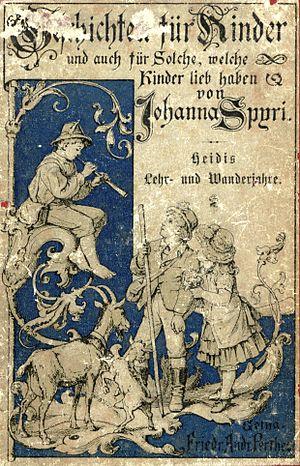
Heidi est un roman de la femme de lettres suisse alémanique Johanna Spyri publié en 1880. L'héroïne, une fillette, est devenue un personnage mythique de la Suisse et le roman fait partie des plus célèbres récits de la littérature d'enfance et de jeunesse.